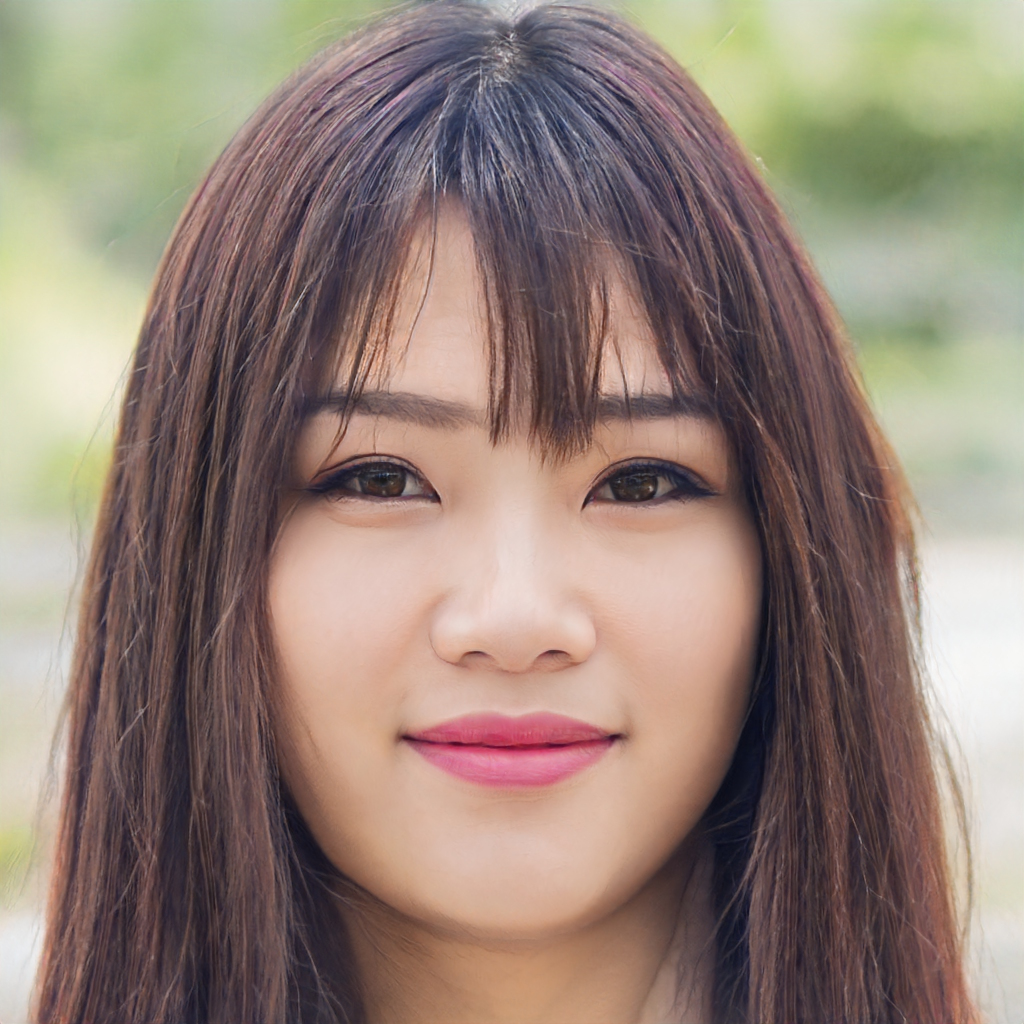
Label: Colored